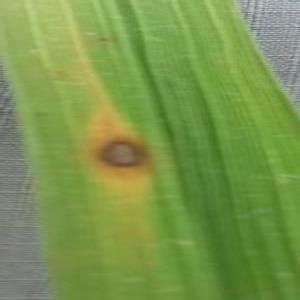
Disease: Brownspot